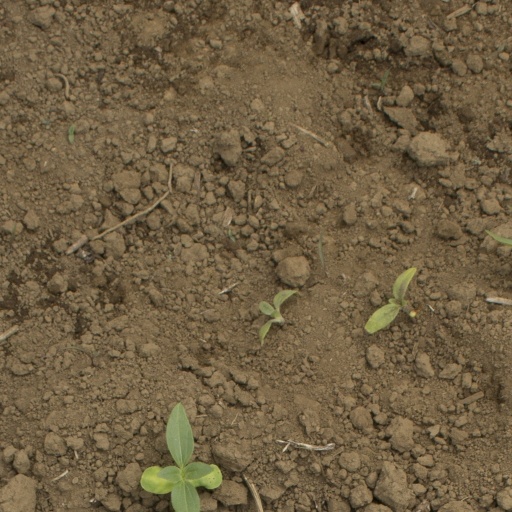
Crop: Jerusalem artichoke